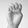
ASL letter: E